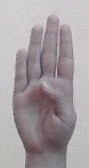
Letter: kaaf